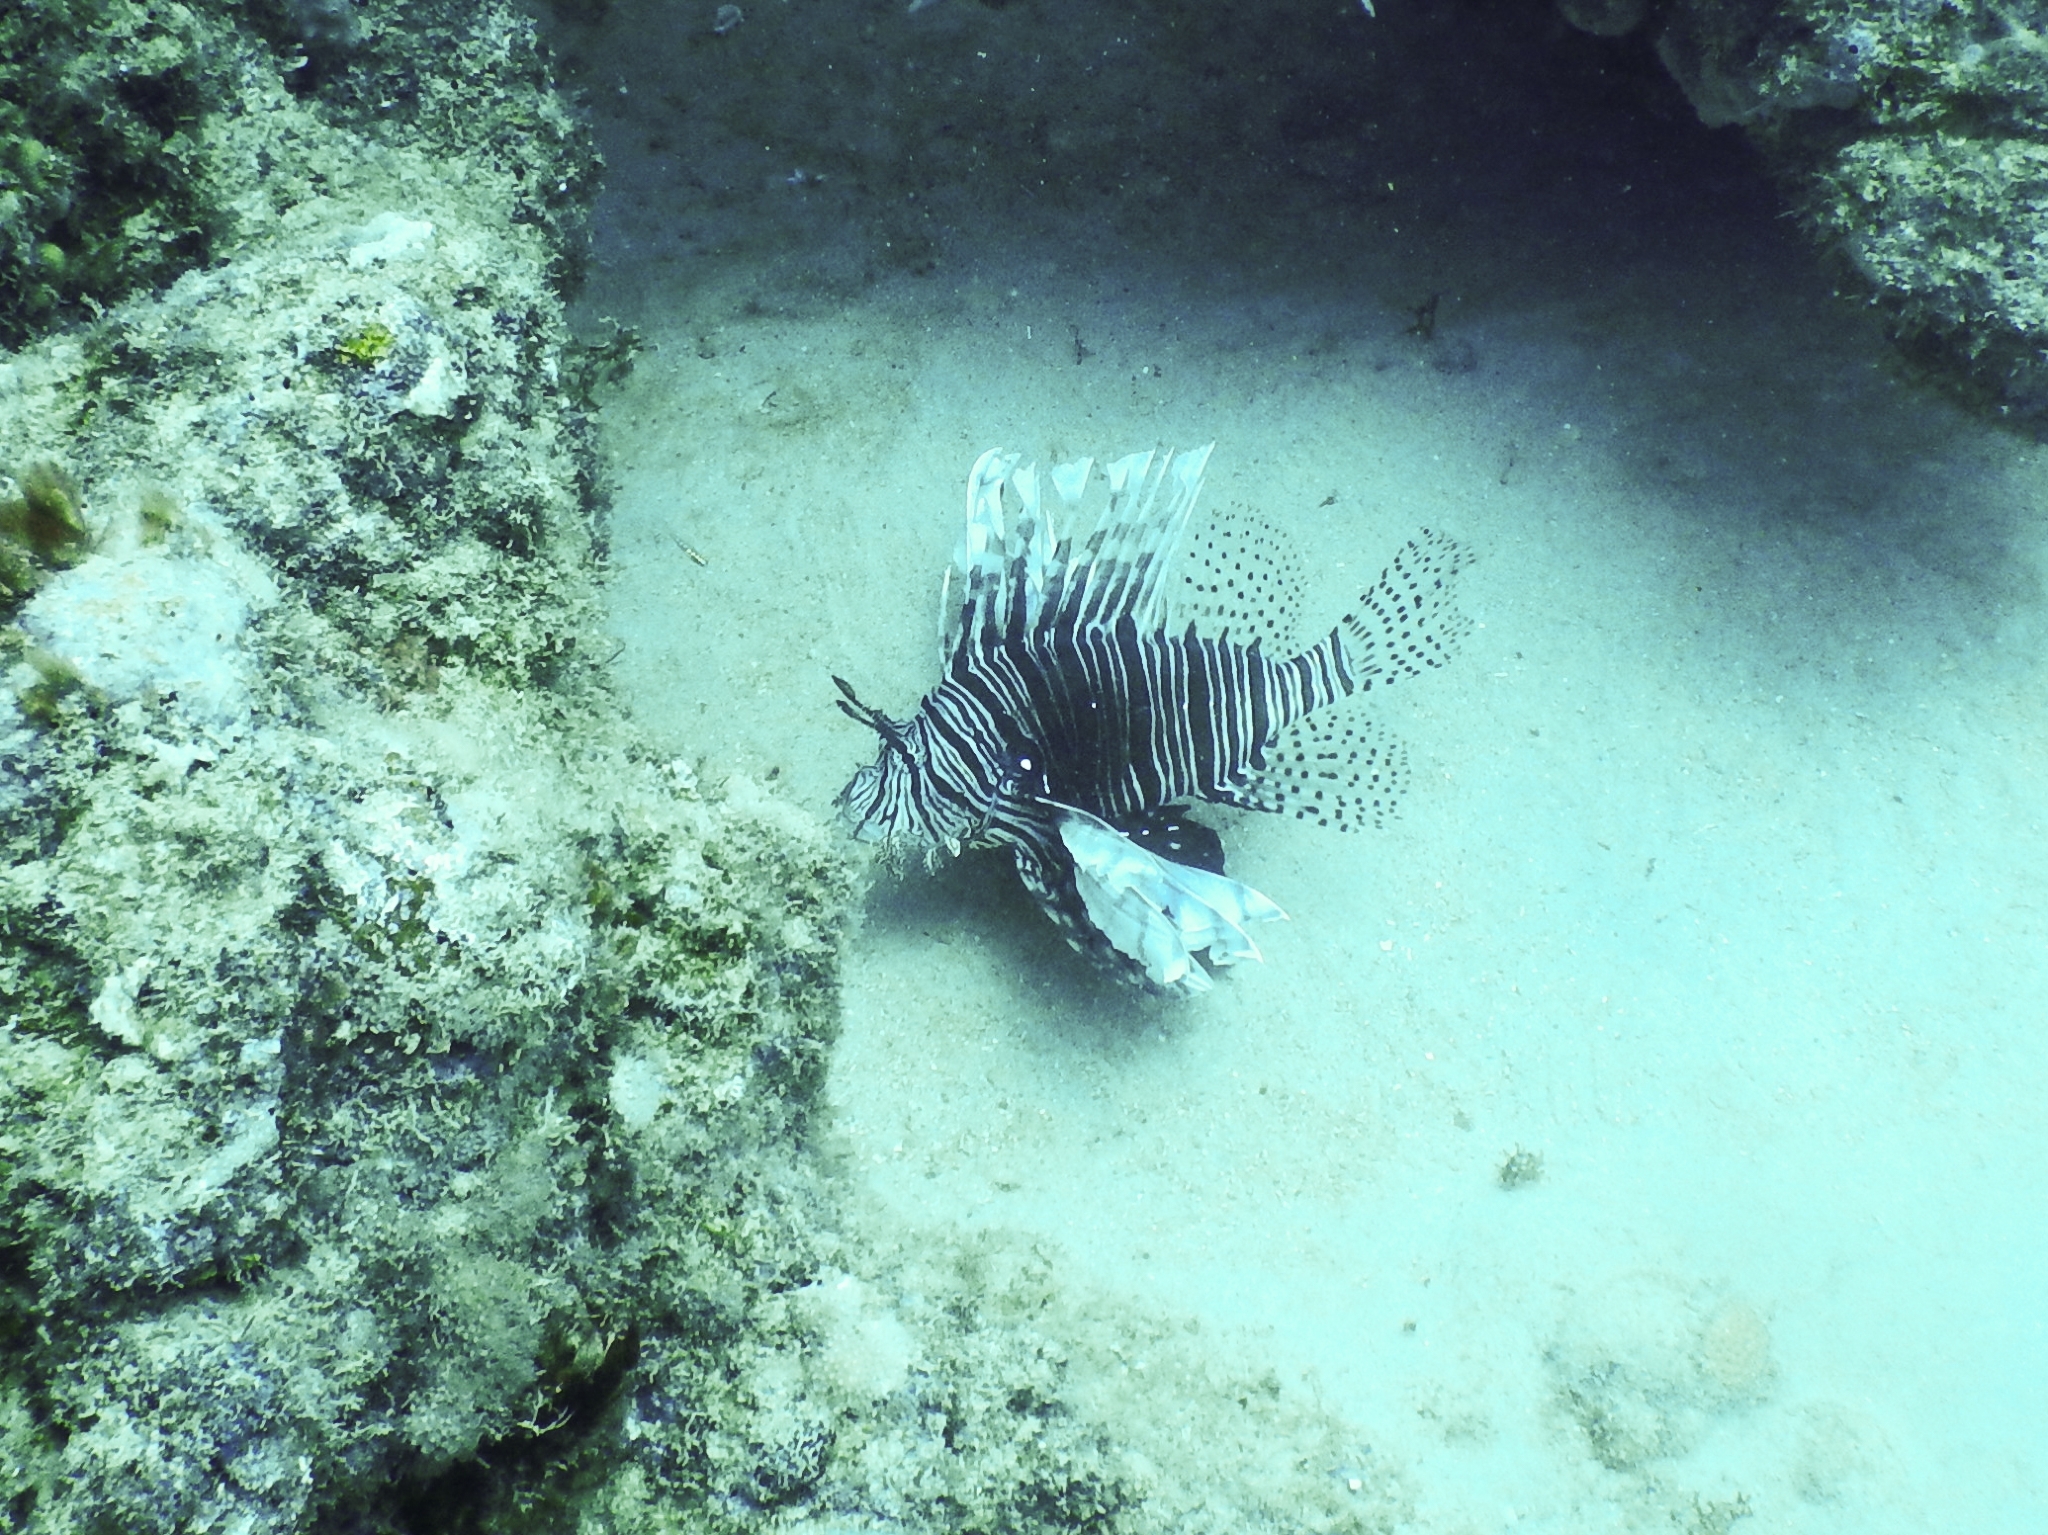
Pterois volitans (Red Lionfish)